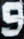
Number: 9